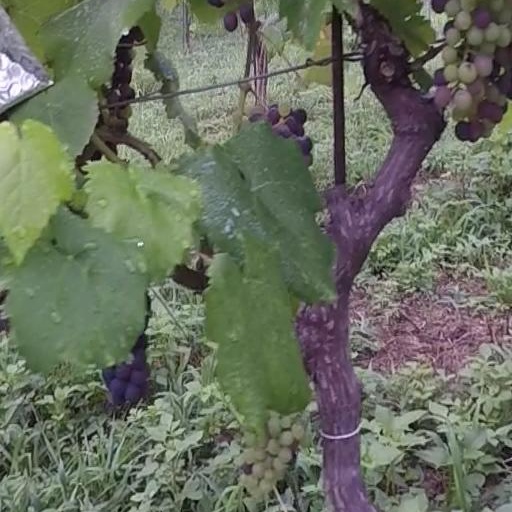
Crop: grape